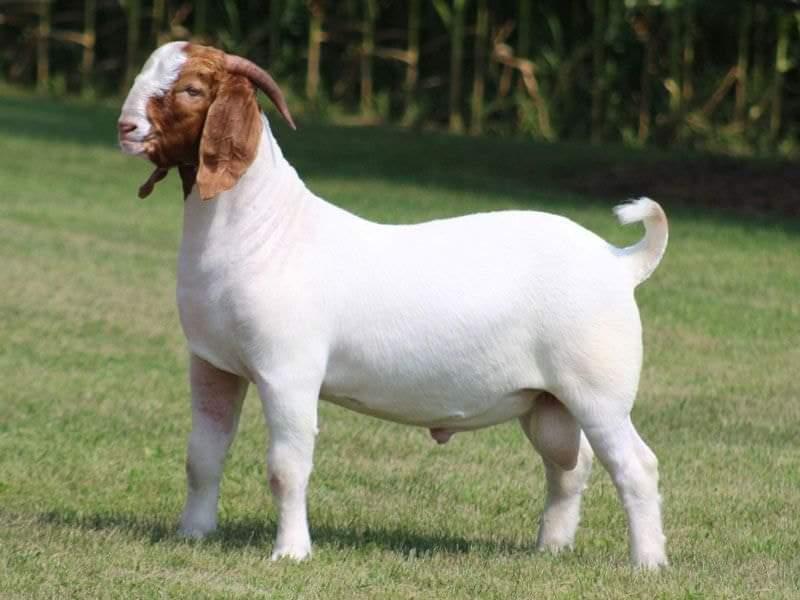
Mnyama wa kufugwa ambao ni mbuzi mwenye manyoya ya rangi nyeupe pamoja na rangi ya kahawia kichwani akiwa amesimama katika eneo lenye uwazi, kukiwa na nyasi fupi za rangi ya kijani